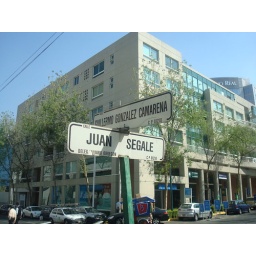
Mexico City - I love street sign shots in foreign places..